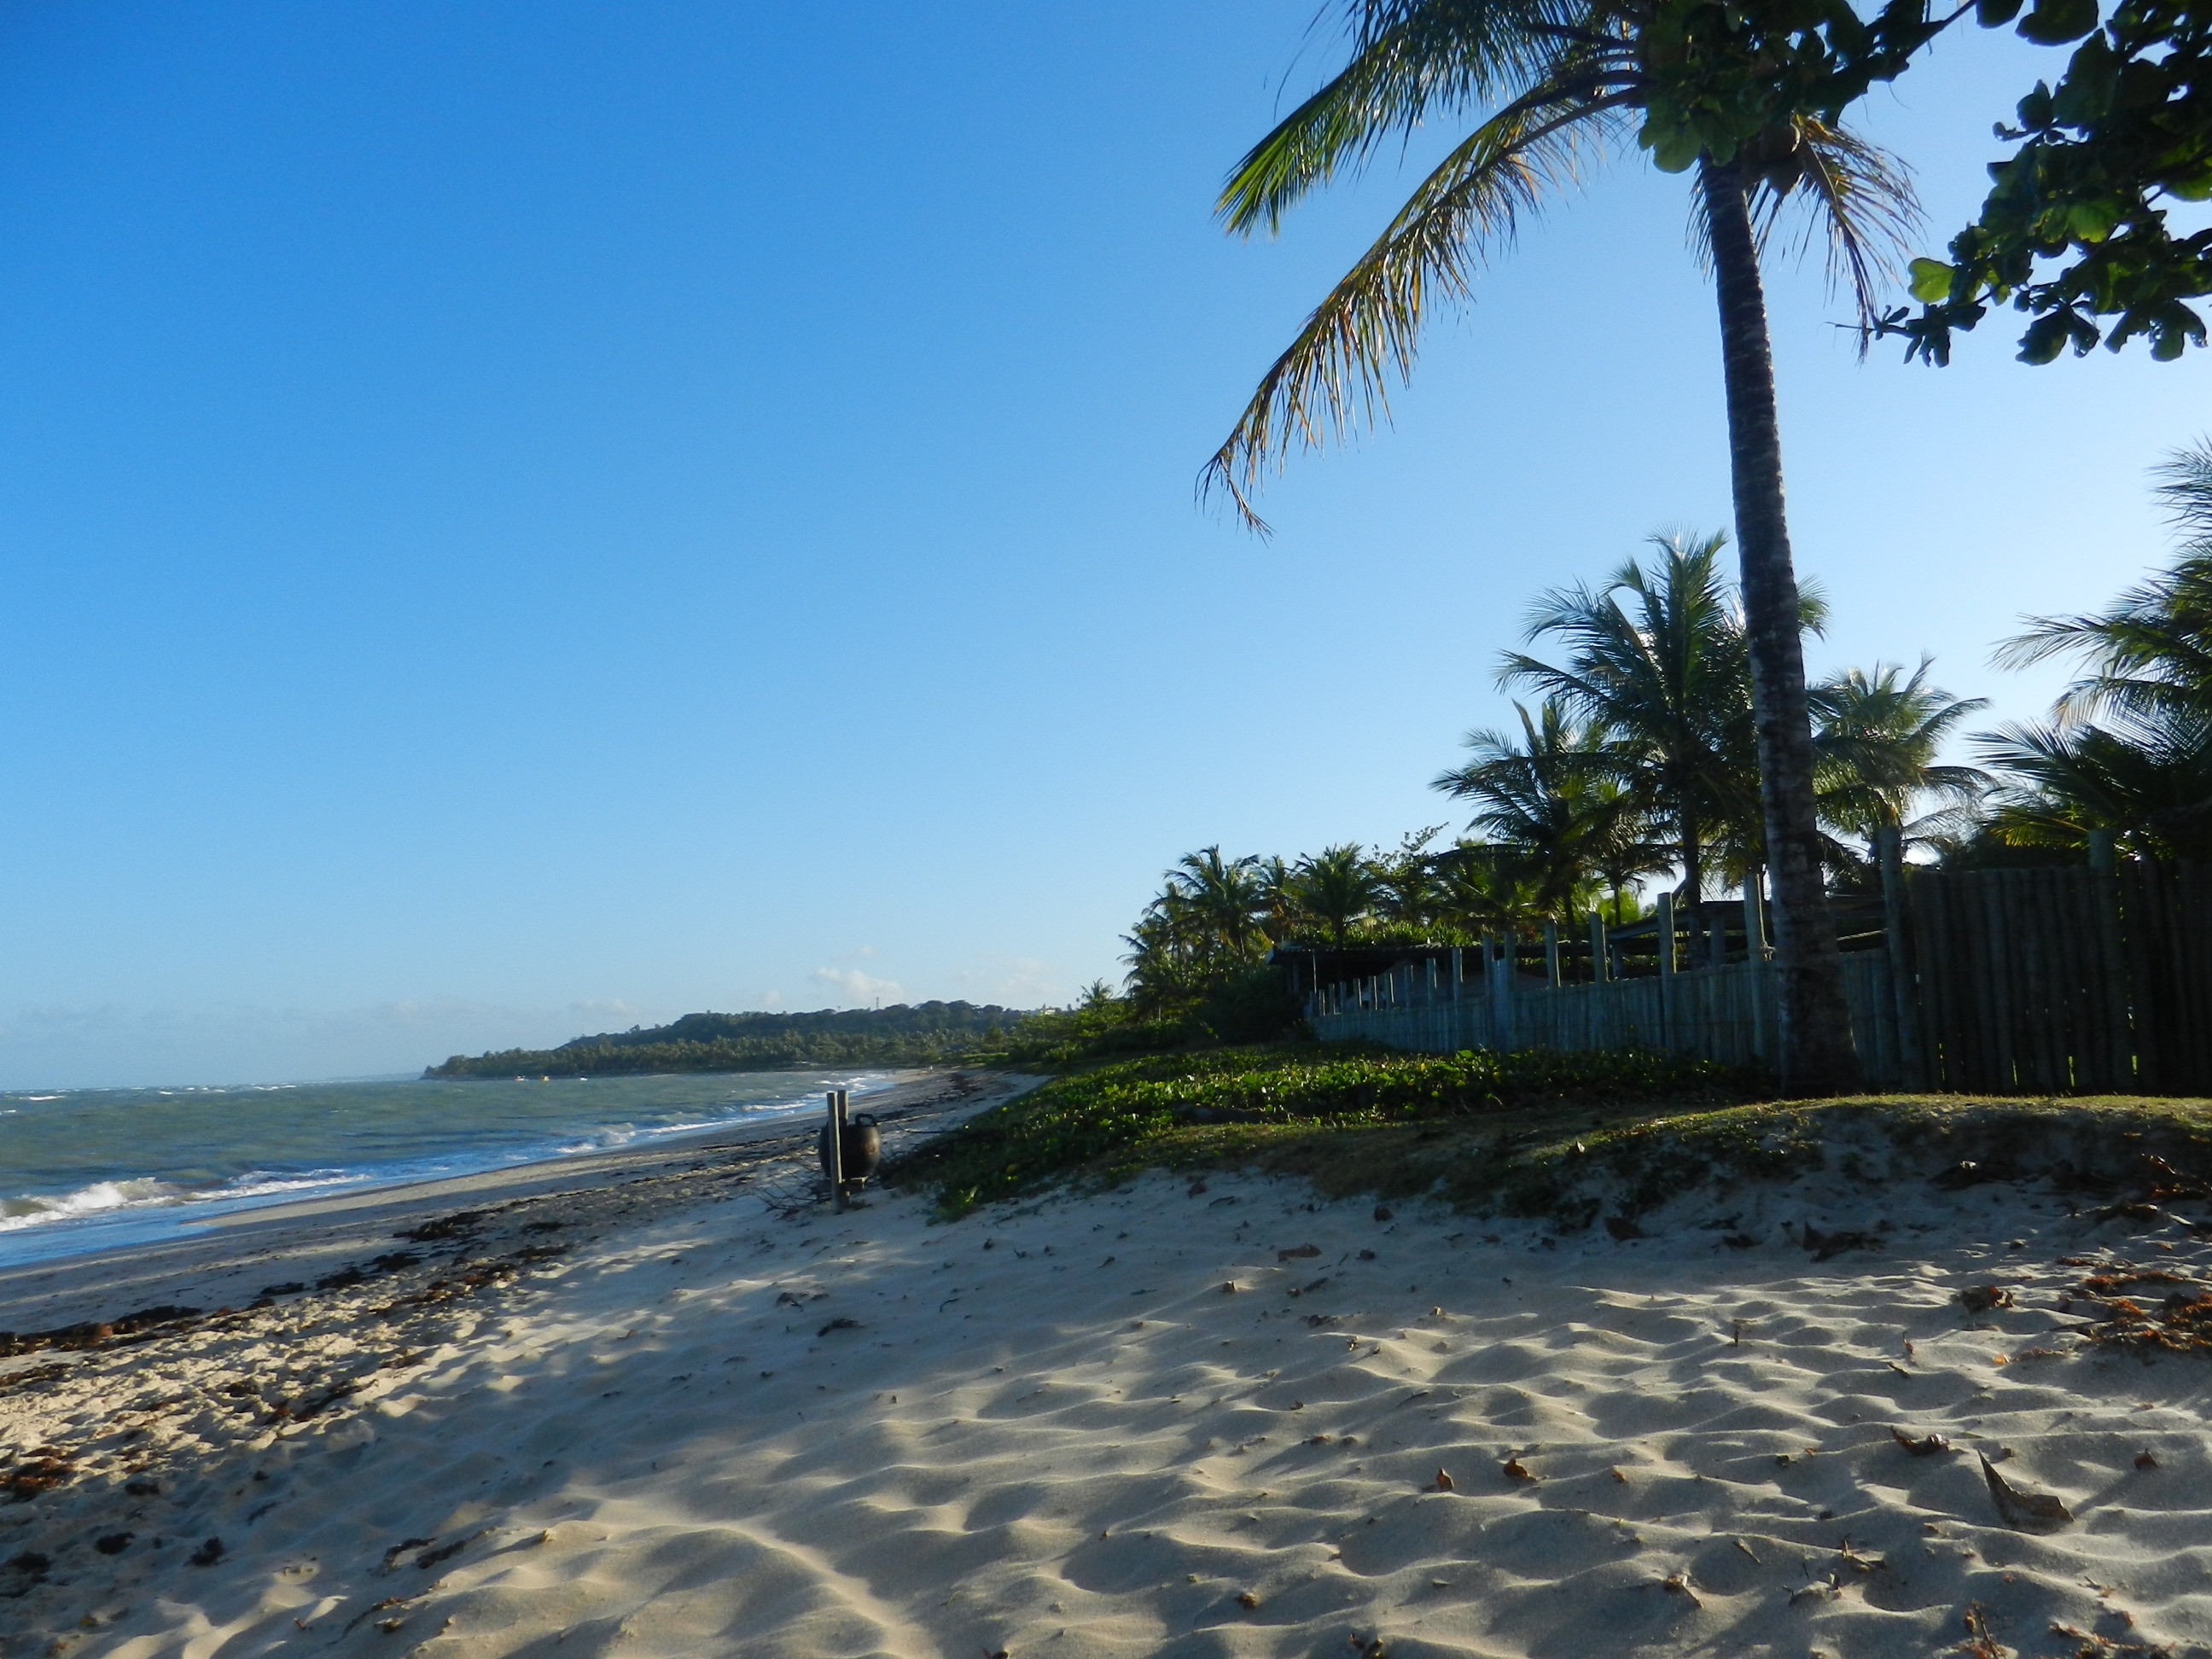
beach, sea, coast, tree, water, sand, ocean, sky, sunset, shore, walkway, vacation, bay, body of water, waves, palms, brazil, afternoon, tropics, cape, arecales, palm family